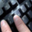
Label: keyboard